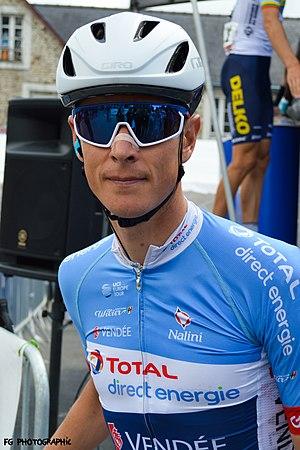
Portrait
Alexandre Pichot, né le 6 janvier 1983 à Caen, est un coureur cycliste français. Professionnel de 2006 à 2019 au sein de la même structure, il a participé à cinq grands tours, dont deux Tours de France en 2009 et 2014.